Borgo Veneto

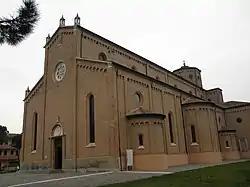

Borgo Veneto is a "comune" (municipality) in the Province of Padua in the Italian region Veneto.